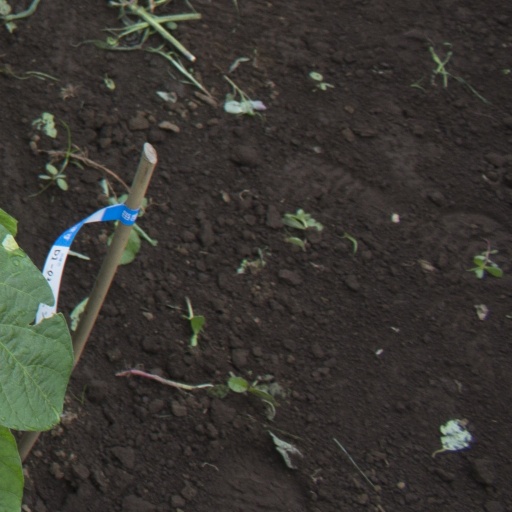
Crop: soybean